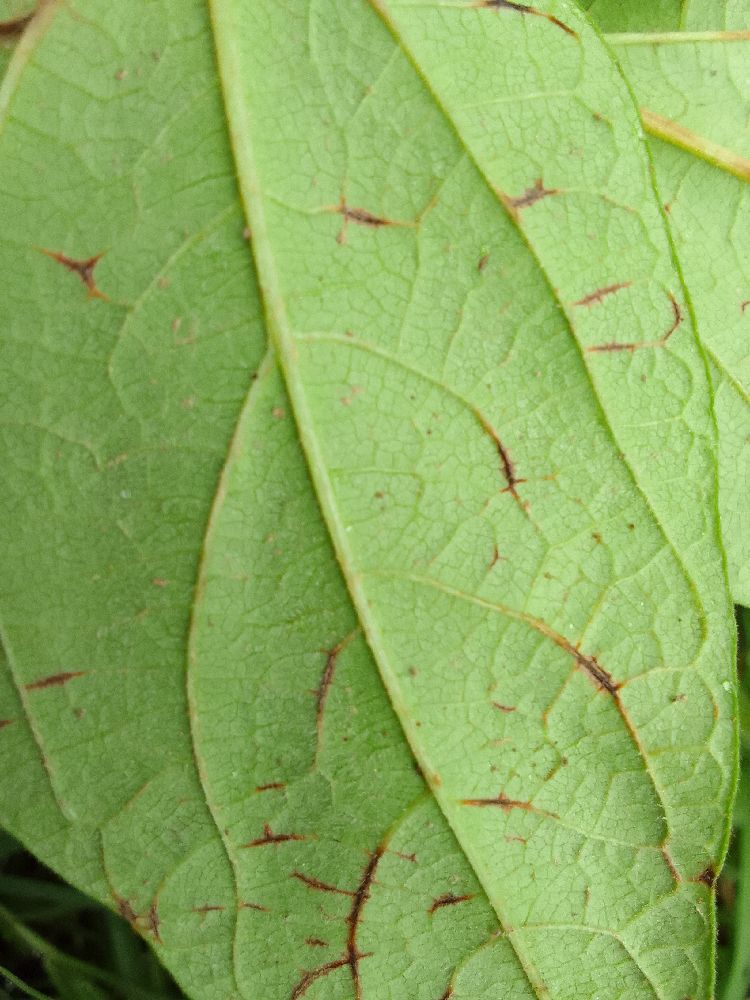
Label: anthracnose